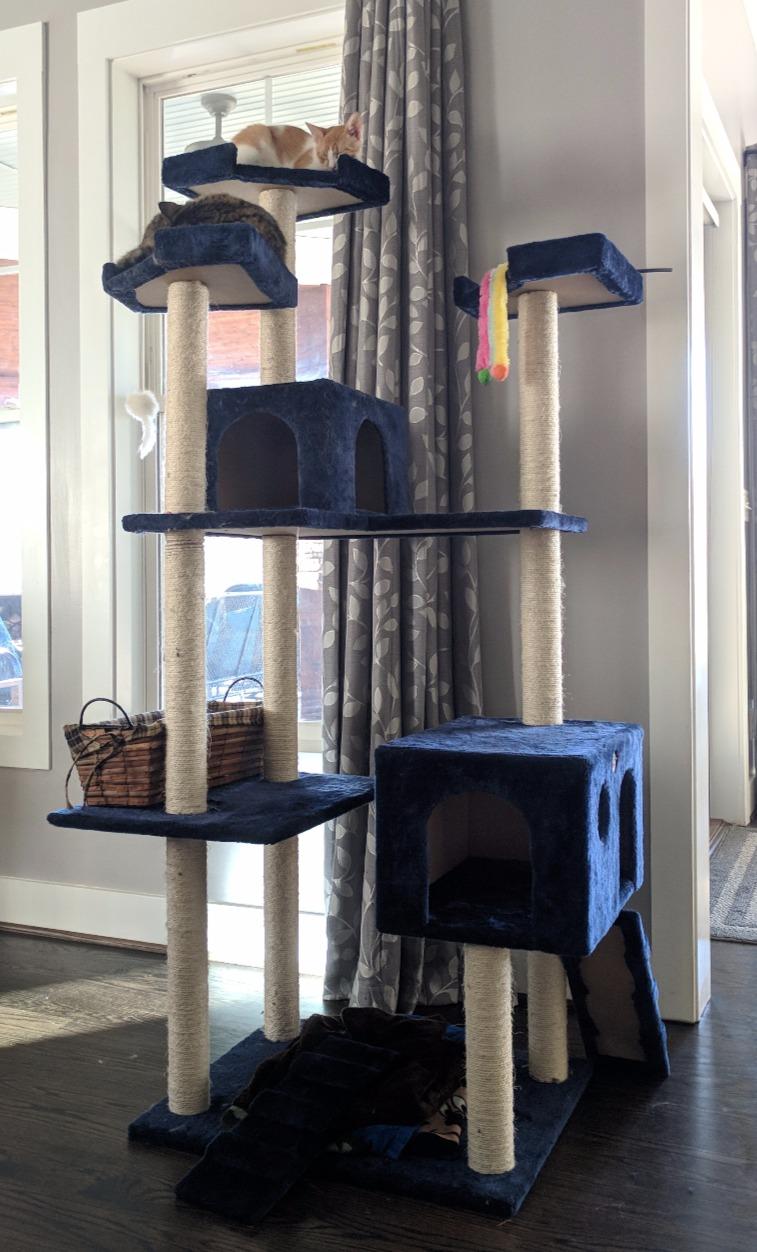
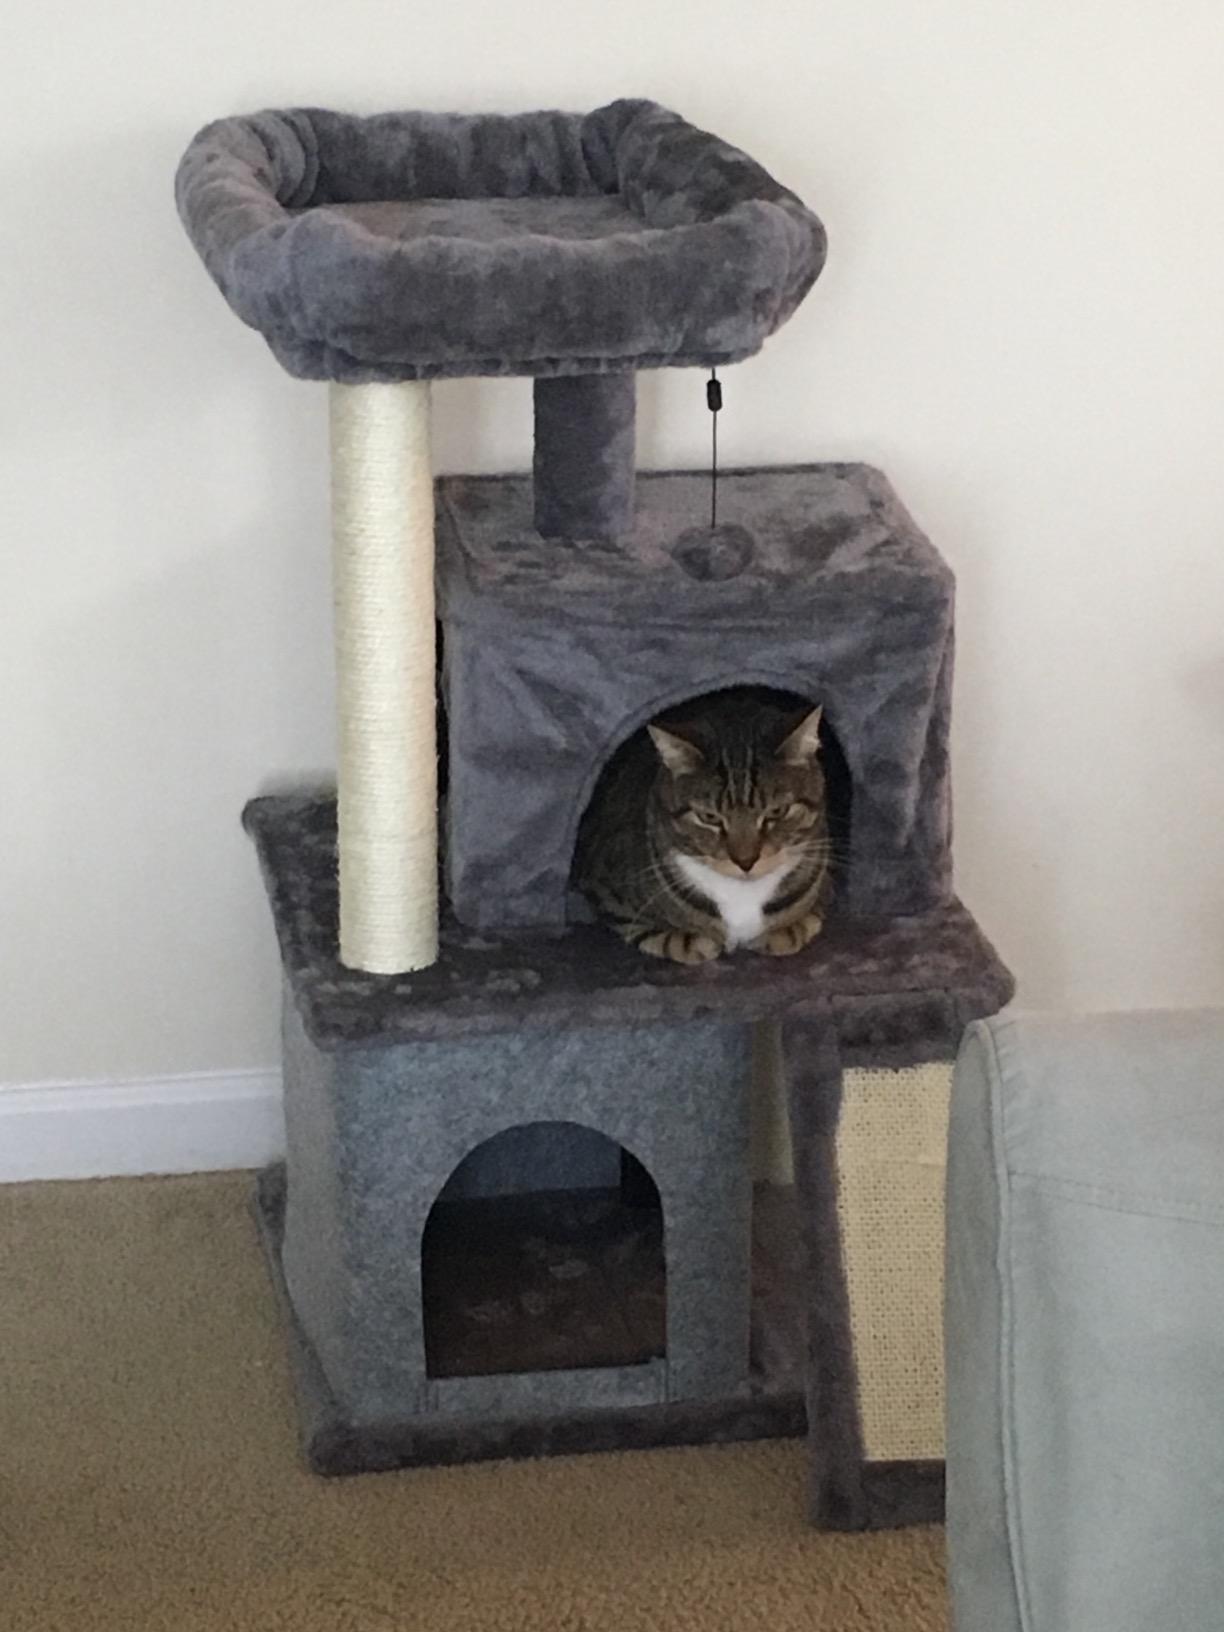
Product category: items_cat tree
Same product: no